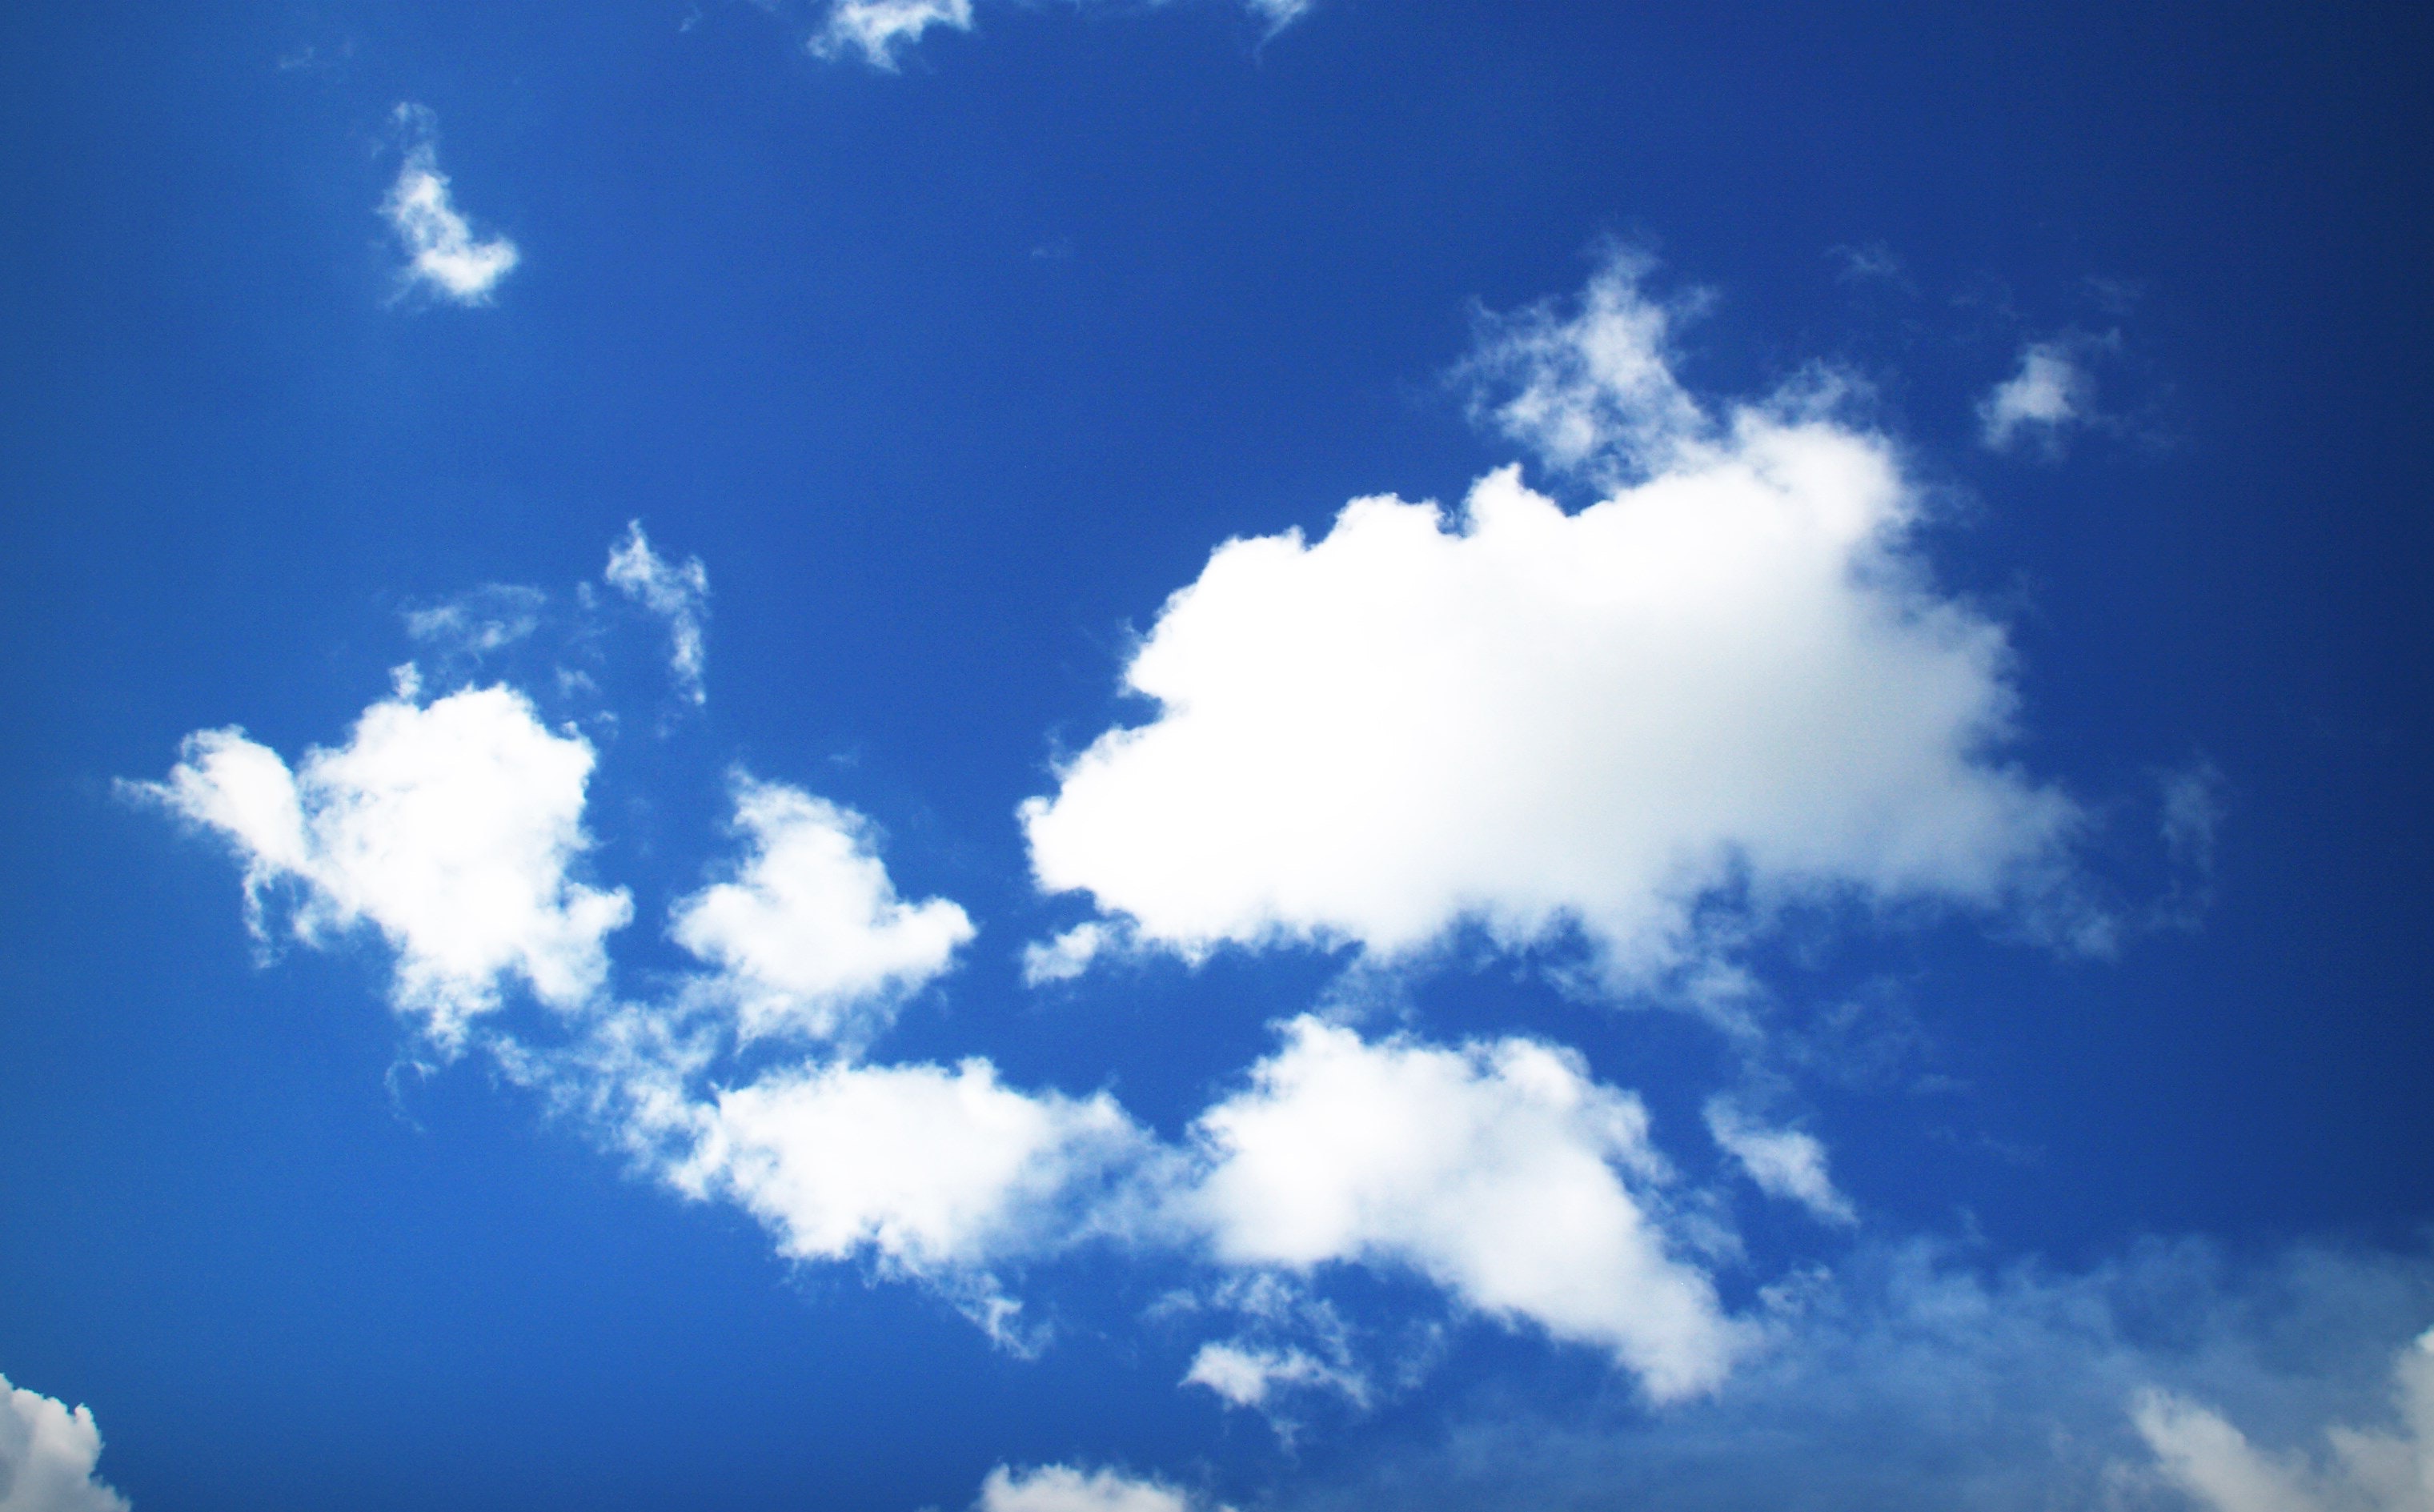
sky, cloud, blue, daytime, cumulus, atmosphere, azure, light, meteorological phenomenon, sunlight, calm, morning, electric blue, horizon, world